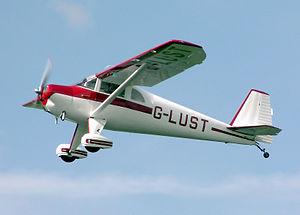
Le Luscombe 8 est un avion de tourisme américain conçu dans les années 1930. Il sert d'avion de transport militaire sous la désignation C-90.